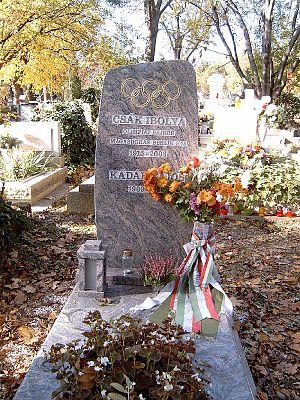
Ibolya Csák était une athlète hongroise spécialiste du saut en hauteur.